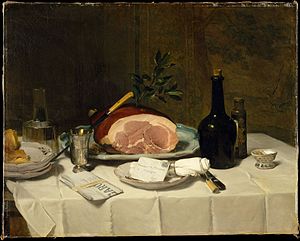
Philippe Rousseau
Stilleben af Philippe Rousseau
Philippe Rousseau var en fransk maler, bror til Théodore Rousseau.